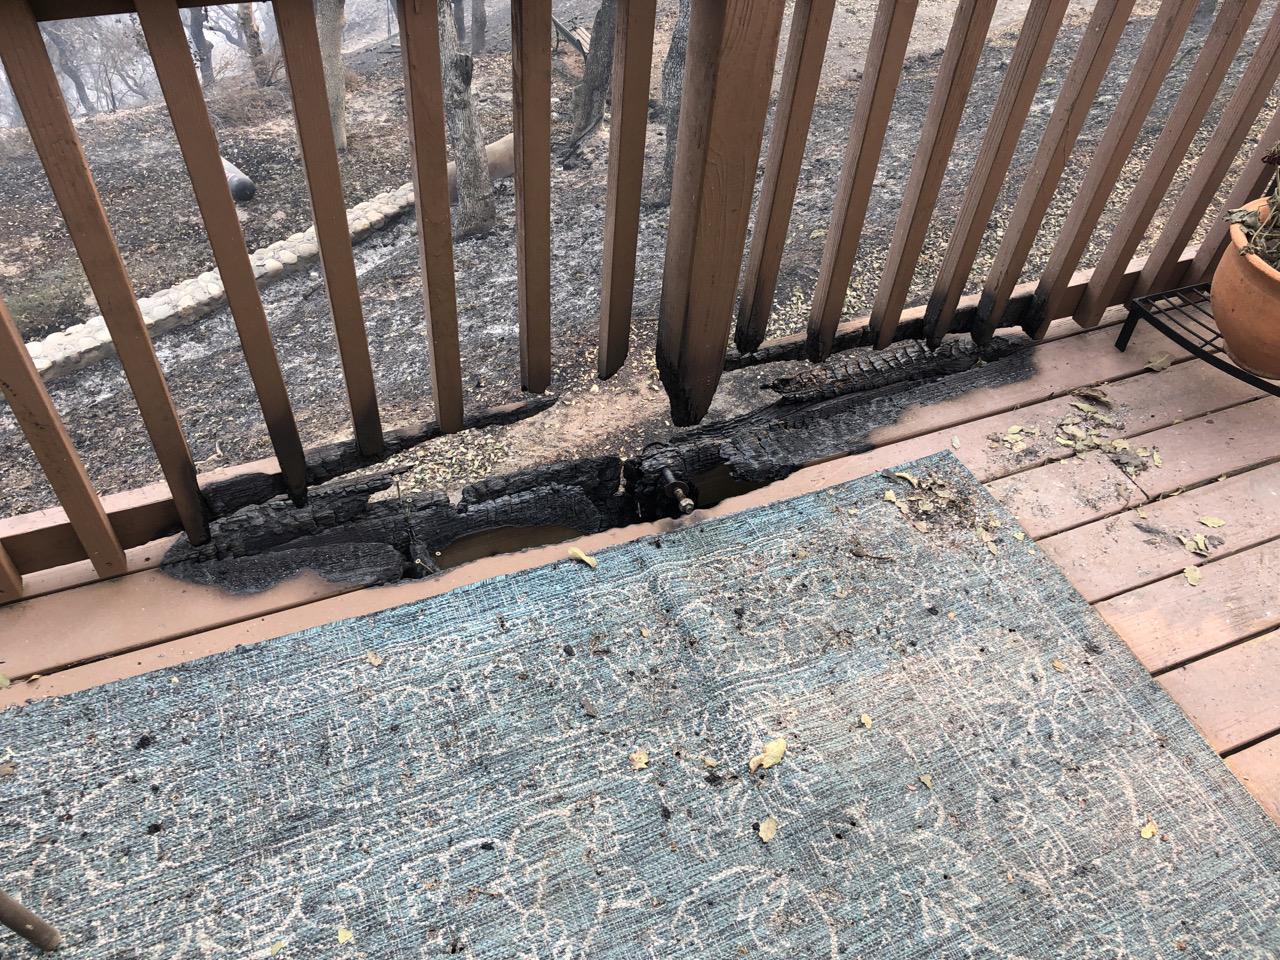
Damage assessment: affected